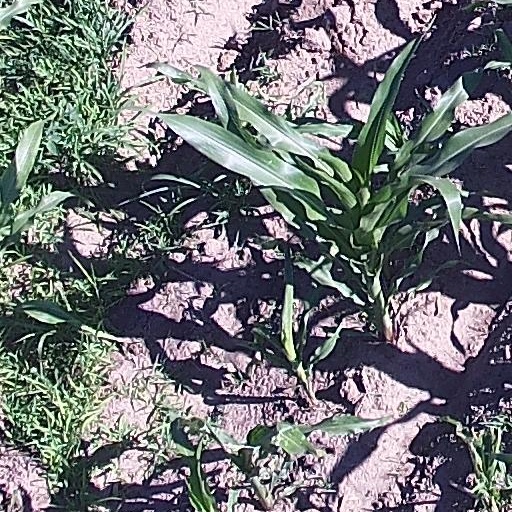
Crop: maize; corn